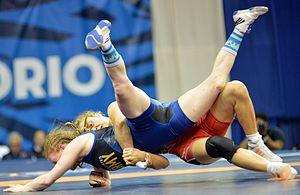
Helen Maroulis est une lutteuse américaine née le 19 septembre 1991 à Rockville. Championne du monde 2015 en moins de 55 kg et championne olympique 2016 en moins de 53 kg, elle monte de catégorie pour remporter le tournoi des moins de 58 kg aux Championnats du monde de lutte 2017 de Paris.